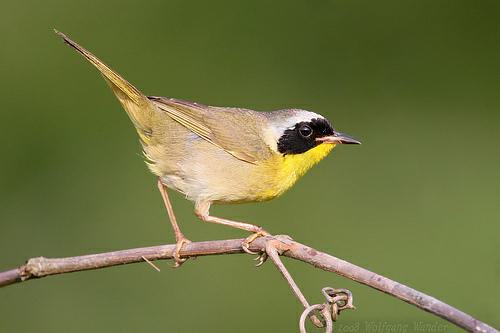
A photo of a common yellowthroat